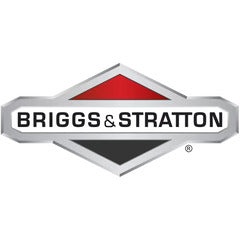
Briggs & Stratton 1717496SM EDGING-12.5 LG BLACK
Many parts look similar, so it’s crucial to ensure you’re choosing the right replacement for your original equipment or engine model. Not sure? Use our Parts Lookup Tool to view part diagrams and find the correct replacement. WARNING: Cancer and Reproductive Harm - www.P65Warnings.ca.gov
Brand: Briggs & Stratton
Category: Home & Garden > Lawn & Garden > Outdoor Power Equipment Accessories > Grass Edger Accessories > Edger Guards